Jeremiah Chamberlain

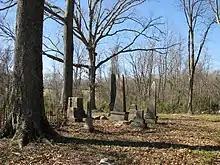
Chamberlain is buried in Oakland College Cemetery "(pictured in 2009)".

Chamberlain married Rebecca Blaine (October 29, 1792 – October 12, 1836), of Carlisle, on July 29, 1818. The couple had eleven children before Rebecca's abrupt death at age 43. Chamberlain remarried to Catharine Metzger, of Hanover, Pennsylvania, in 1845; they did not have children. One of Chamberlain's sons attended Oakland and graduated in 1851 but shortly after died of yellow fever.